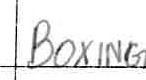
Label: boxing